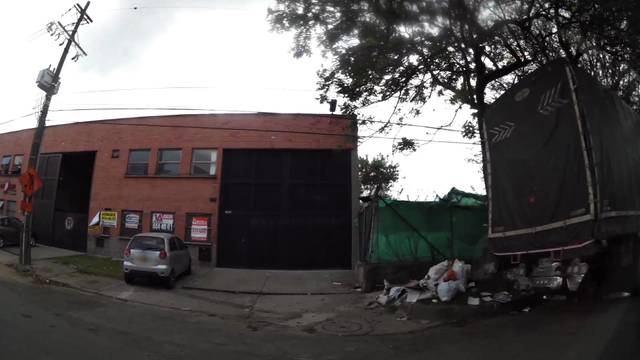
Region: Colombia
Coordinates: 6.201, -75.583